Kaveh Golestan

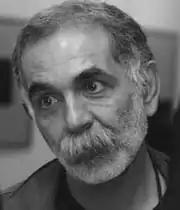

Kāveh Golestān Taghavi Shirazi (8 July 1950 – 2 April 2003) was an Iranian photojournalist and artist. In 1988 he took the first pictures of the aftermath of the Halabja chemical attack during the Iran–Iraq War.